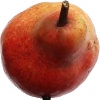
Label: red_pear